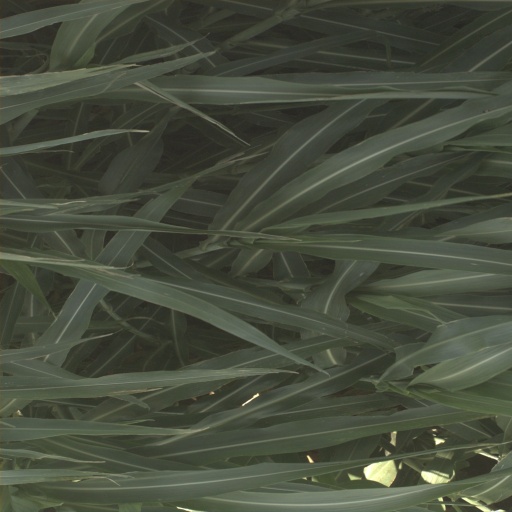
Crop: sorghum